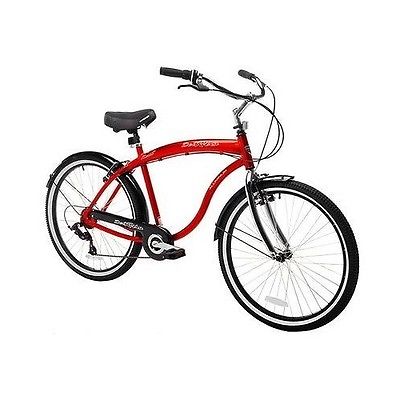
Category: bicycle